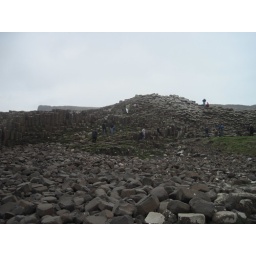
Tuesday, April 5 in Northern Ireland. County Antrim, Bushmill's Distillery, the Giant's Causeway and the coast of Northern Ireland by bus